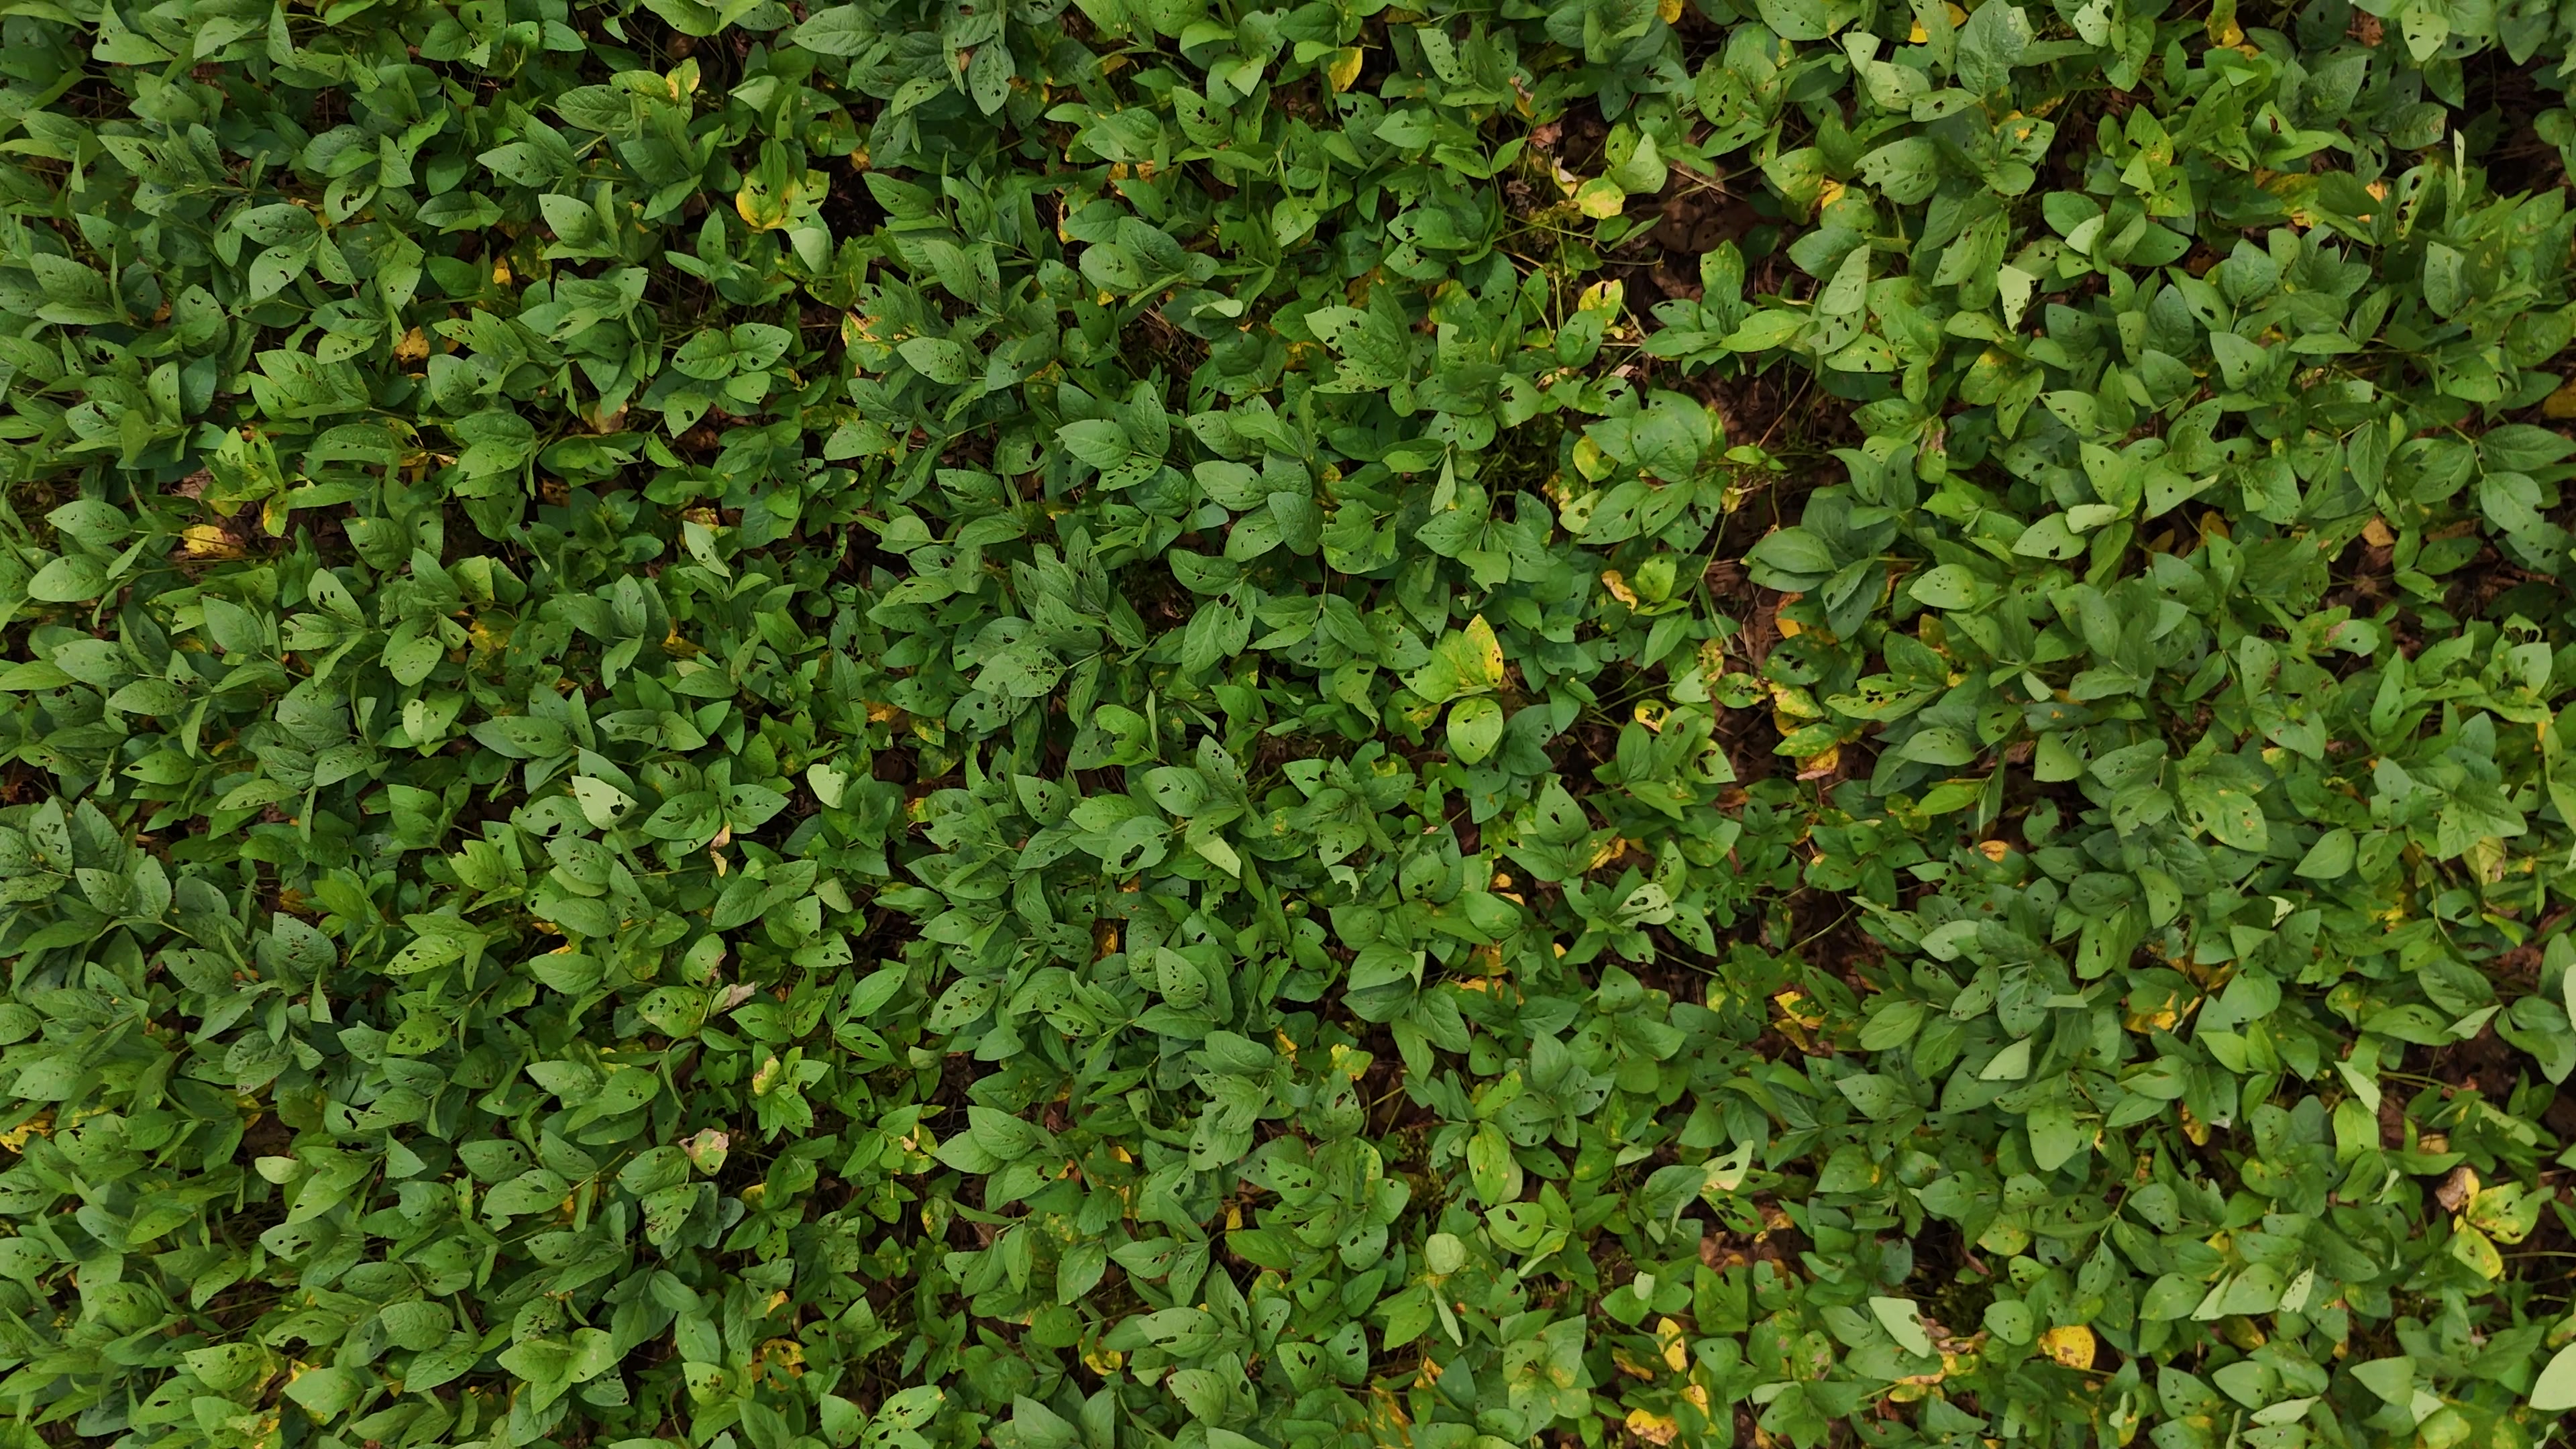
Label: Rust